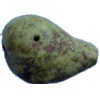
Label: Pear Stone 1